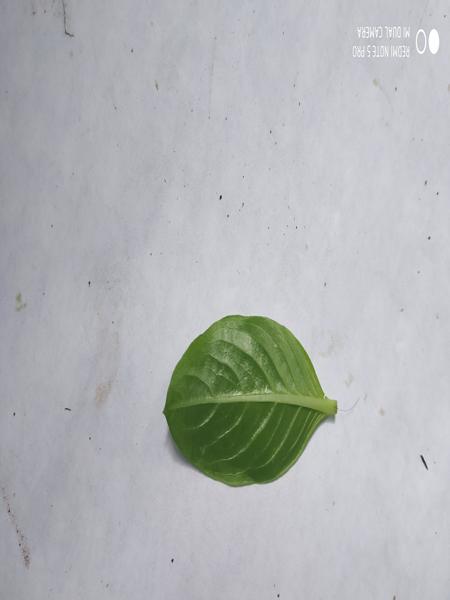
Plant: Catharanthus